Convoy QP 14

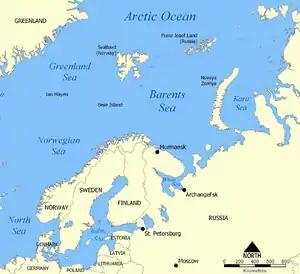

Authority in the was derived from the (SKL, Supreme Naval Command) in Berlin and Arctic operations were commanded by Admiral Boehm, the Admiral Commanding Norway, from the (Naval Group North) HQ in Kiel. Three flag officers were detached to Oslo in command of minesweeping, coast defence, patrols and minelaying off the west, north and polar coasts. The large surface ships and U-boats were under the command of the Flag Officer Northern Waters at Narvik, who did not answer to Boehm but had authority over the Flag Officer Battlegroup, who commanded the ships when at sea. The Flag Officer Northern Waters also had tactical control of aircraft from when they operated in support of the . The Norwegian-based aircraft had tactical headquarters at Kirkenes, Trondheim and Bardufoss. The HQs were separate from the commanders except at Kirkenes, with the Flag Officer Polar Coast.